Del Rey Lagoon Park

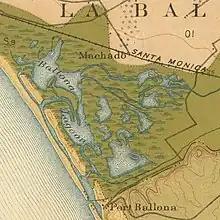
Circa 1903, Del Rey Lagoon was just one element within an integrated wetland

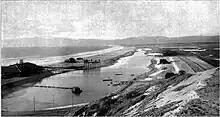
Ballona lagoons from Playa Del Rey dunes, photographed

Del Rey and Ballona Lagoons were originally part of the same Ballona Creek estuary channel system.